Human rights in Nepal

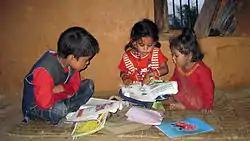
Nepalese Children secondhanded textbook at rural side in Nepal

Children's access to education was greatly disrupted during the 1996–2006 conflict between the Maoists and the Nepalese government. Students and teachers were attacked at school, and because of violence, some students were prevented from attending school during the conflict. Many schools were forced to close or faced reduced attendance because of attacks or threat of.Schools that remained open often held class for fewer hours, and student's time in the classroom overall decreased greatly during the war.